Bad Münstereifel-Arloff station

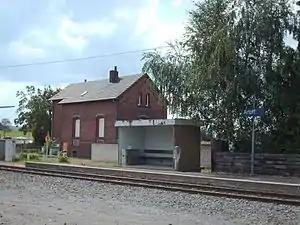

Bad Münstereifel-Arloff station is a railway station in the Arloff district of the municipality of Bad Münstereifel, located in the Euskirchen district in North Rhine-Westphalia, Germany.